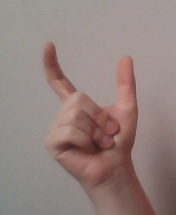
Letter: nun